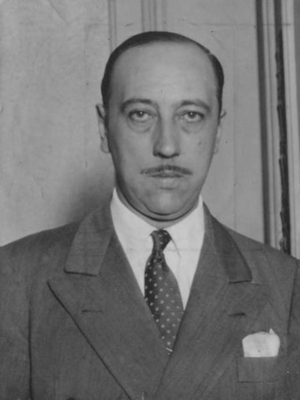
Ernesto Palacio était un avocat, historien, essayiste, enseignant, journaliste et homme politique argentin.